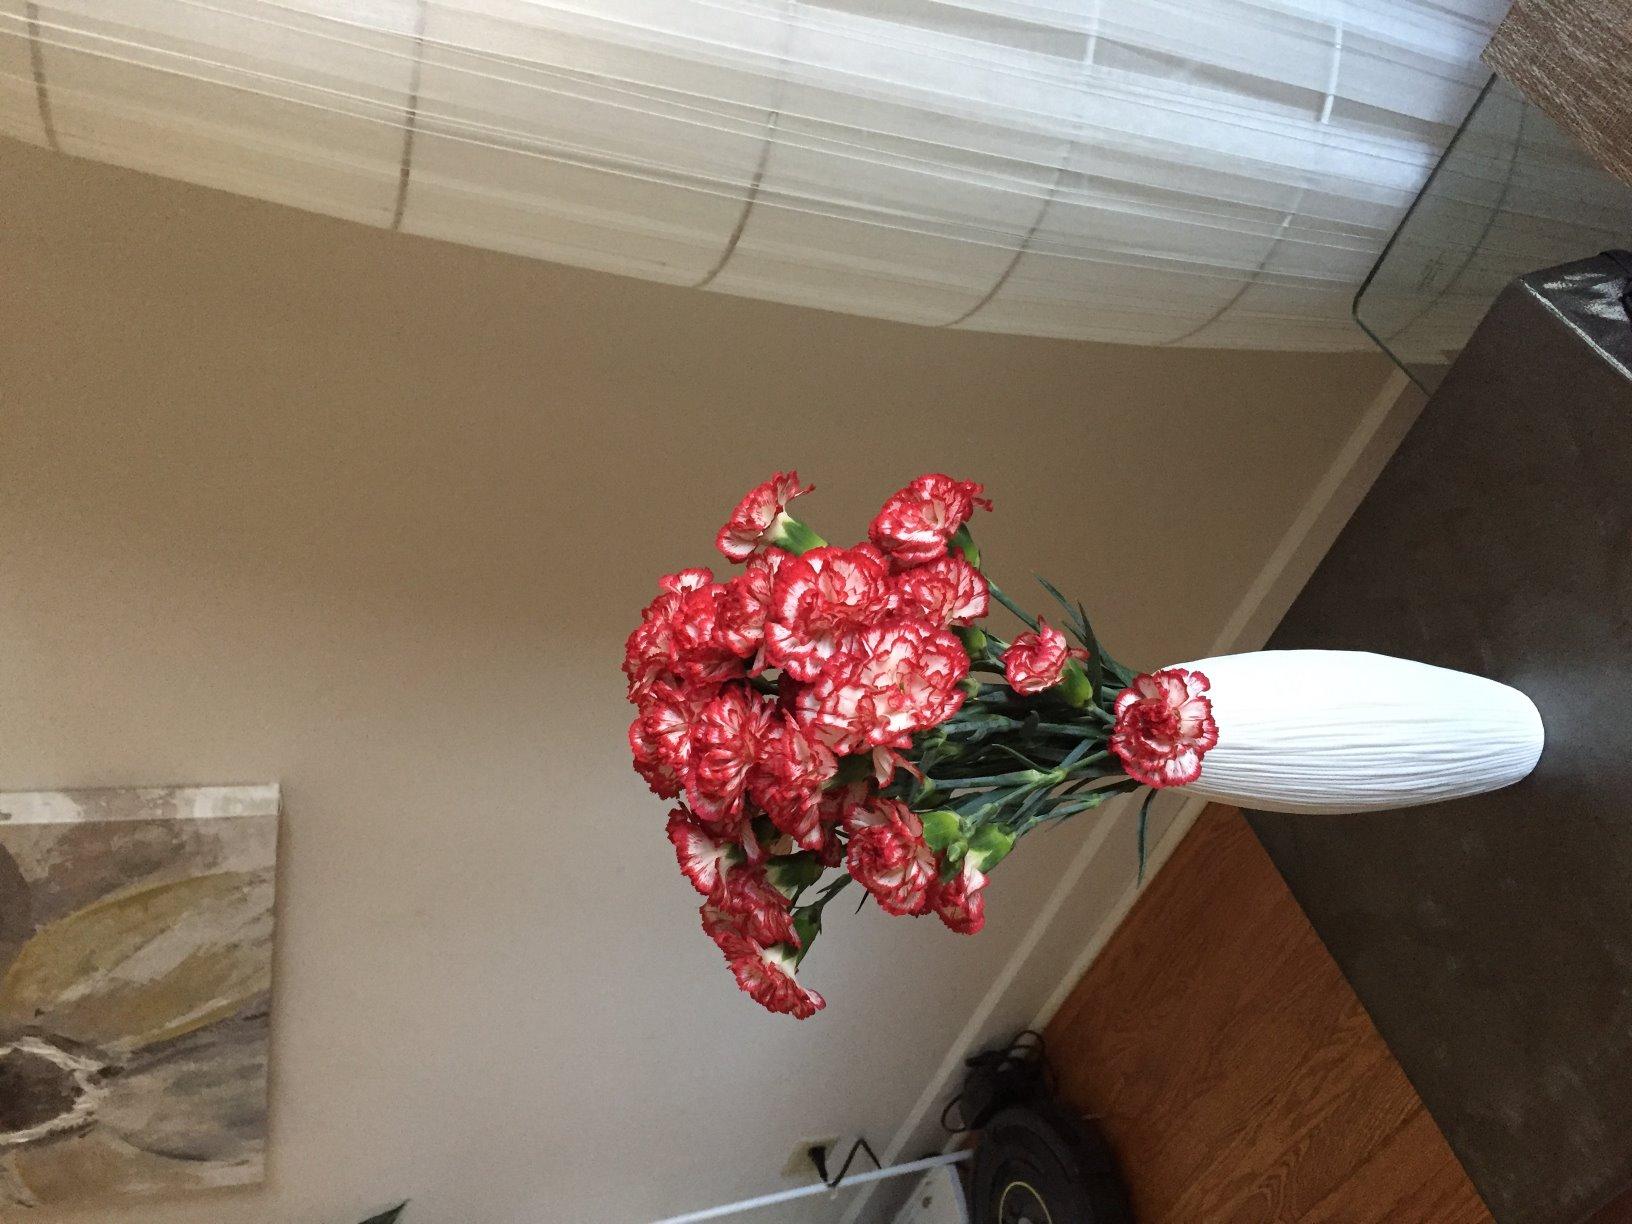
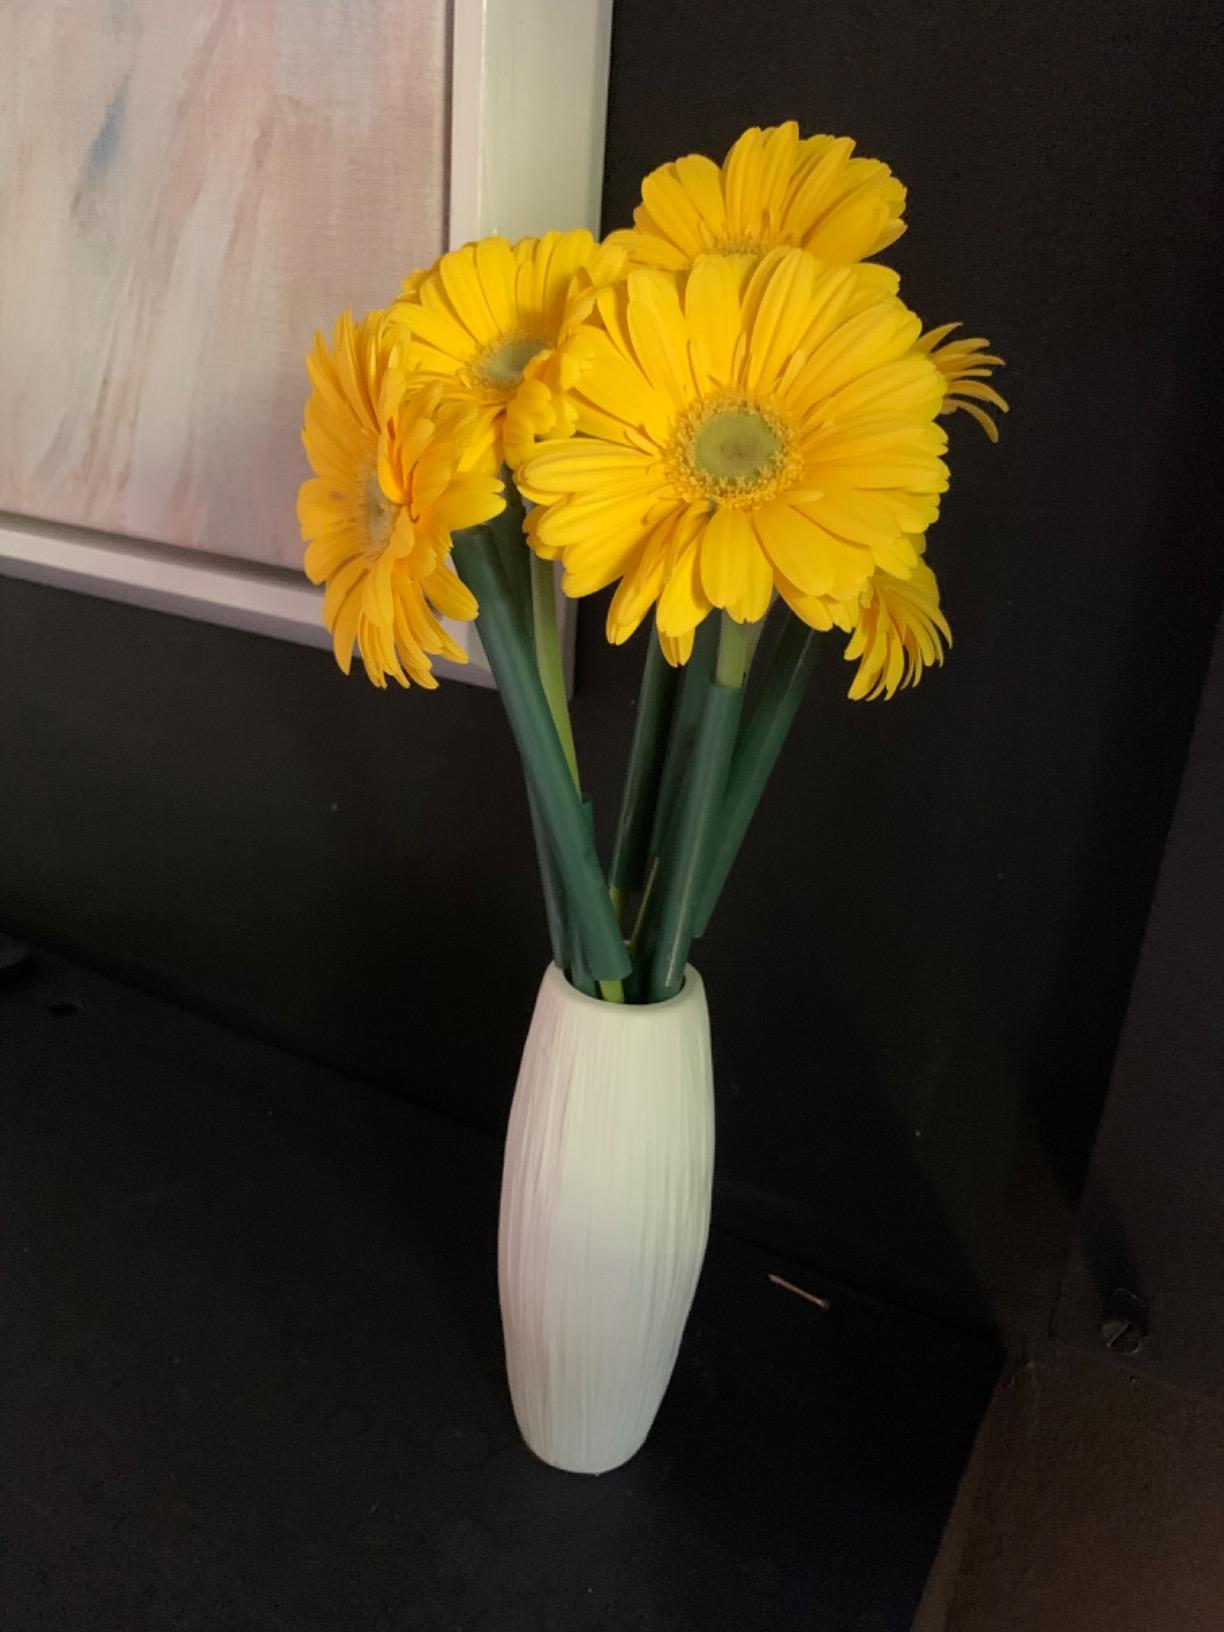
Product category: vase
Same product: yes